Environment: lab
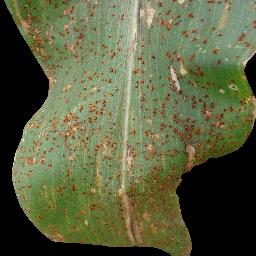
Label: common_rust